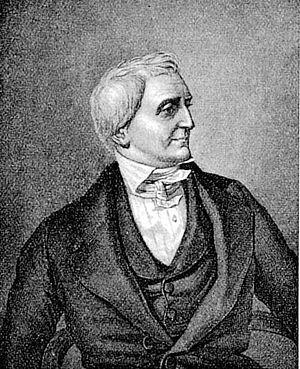
Friedrich Christoph Schlosser est un historien allemand.